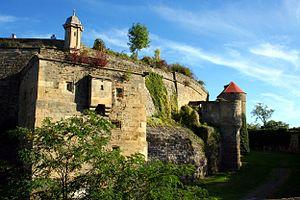
Tours de la forteresse Hohenasperg, au centre la petite tour de poudre, Asperg, le Baden-Wurtemberg, l'Allemagne Español: Torres de la fortaleza Hohenasperg, en el centro la torre de polvo pequeña, Asperg, el Baden-Wurtemberg, Alemania